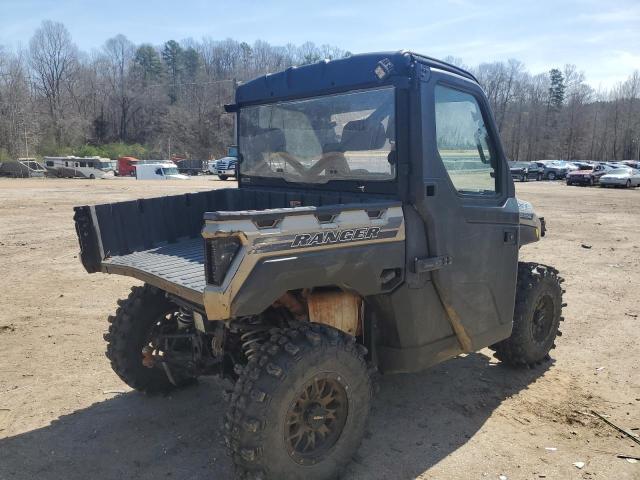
Aucun dommage détecté.
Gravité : aucun